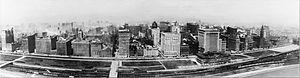
L'histoire de Chicago commence en 1833 avec la fondation officielle de la ville qui tient une place importante dans l'histoire industrielle et culturelle des États-Unis. Chicago est devenue la plus grande ville de l’État de l'Illinois, le centre névralgique de la région du Midwest, et la troisième métropole des États-Unis, après New York et Los Angeles. Elle constitue le centre économique et culturel de la région des Grands Lacs et du Midwest. La commune compte 2 722 389 habitants d'après le dernier recensement de l’année 2016, alors que la région métropolitaine communément appelée « Chicagoland » concentre 9 526 434 habitants.